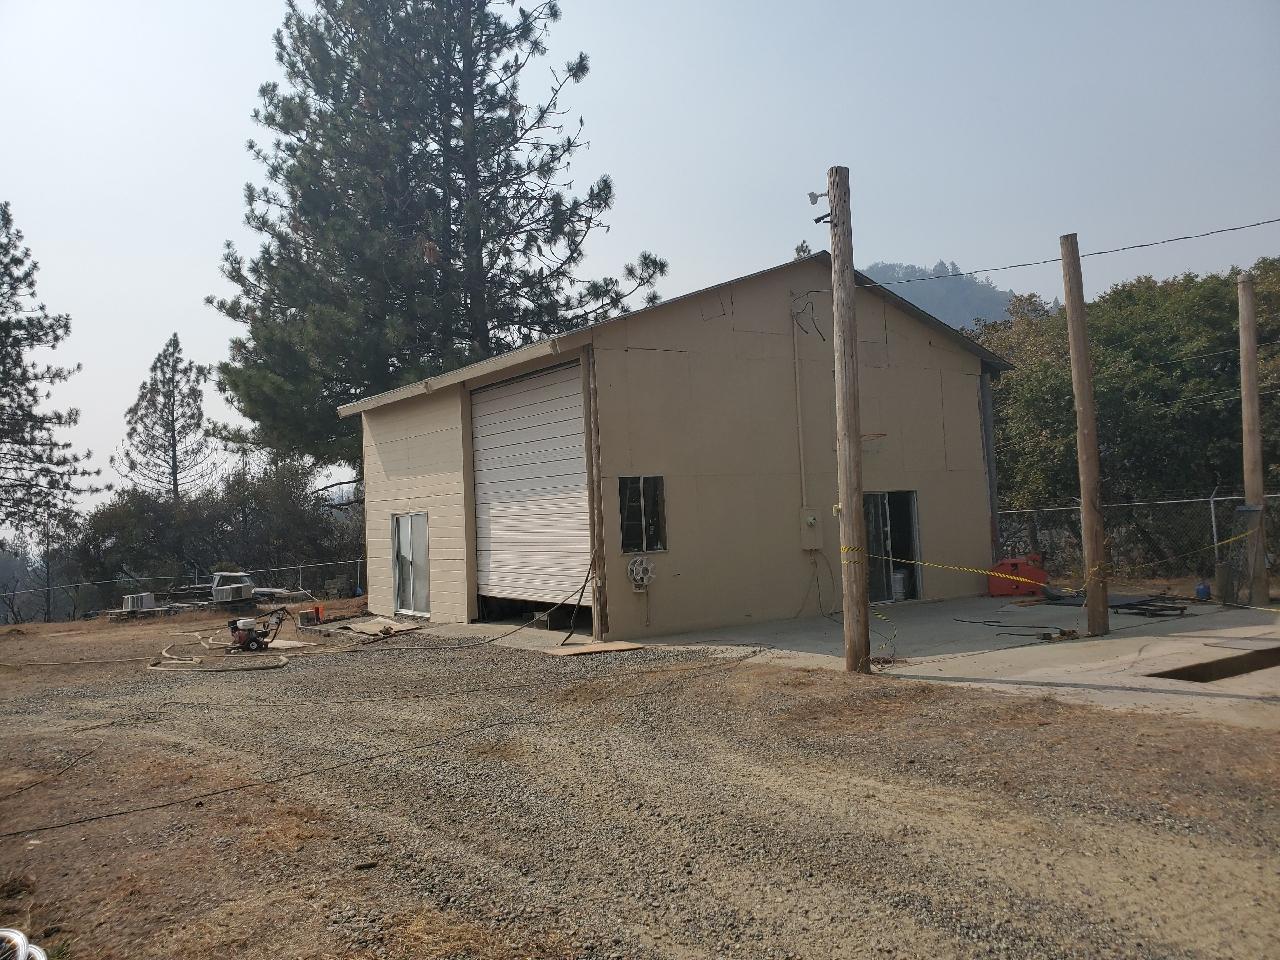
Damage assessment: no_damage